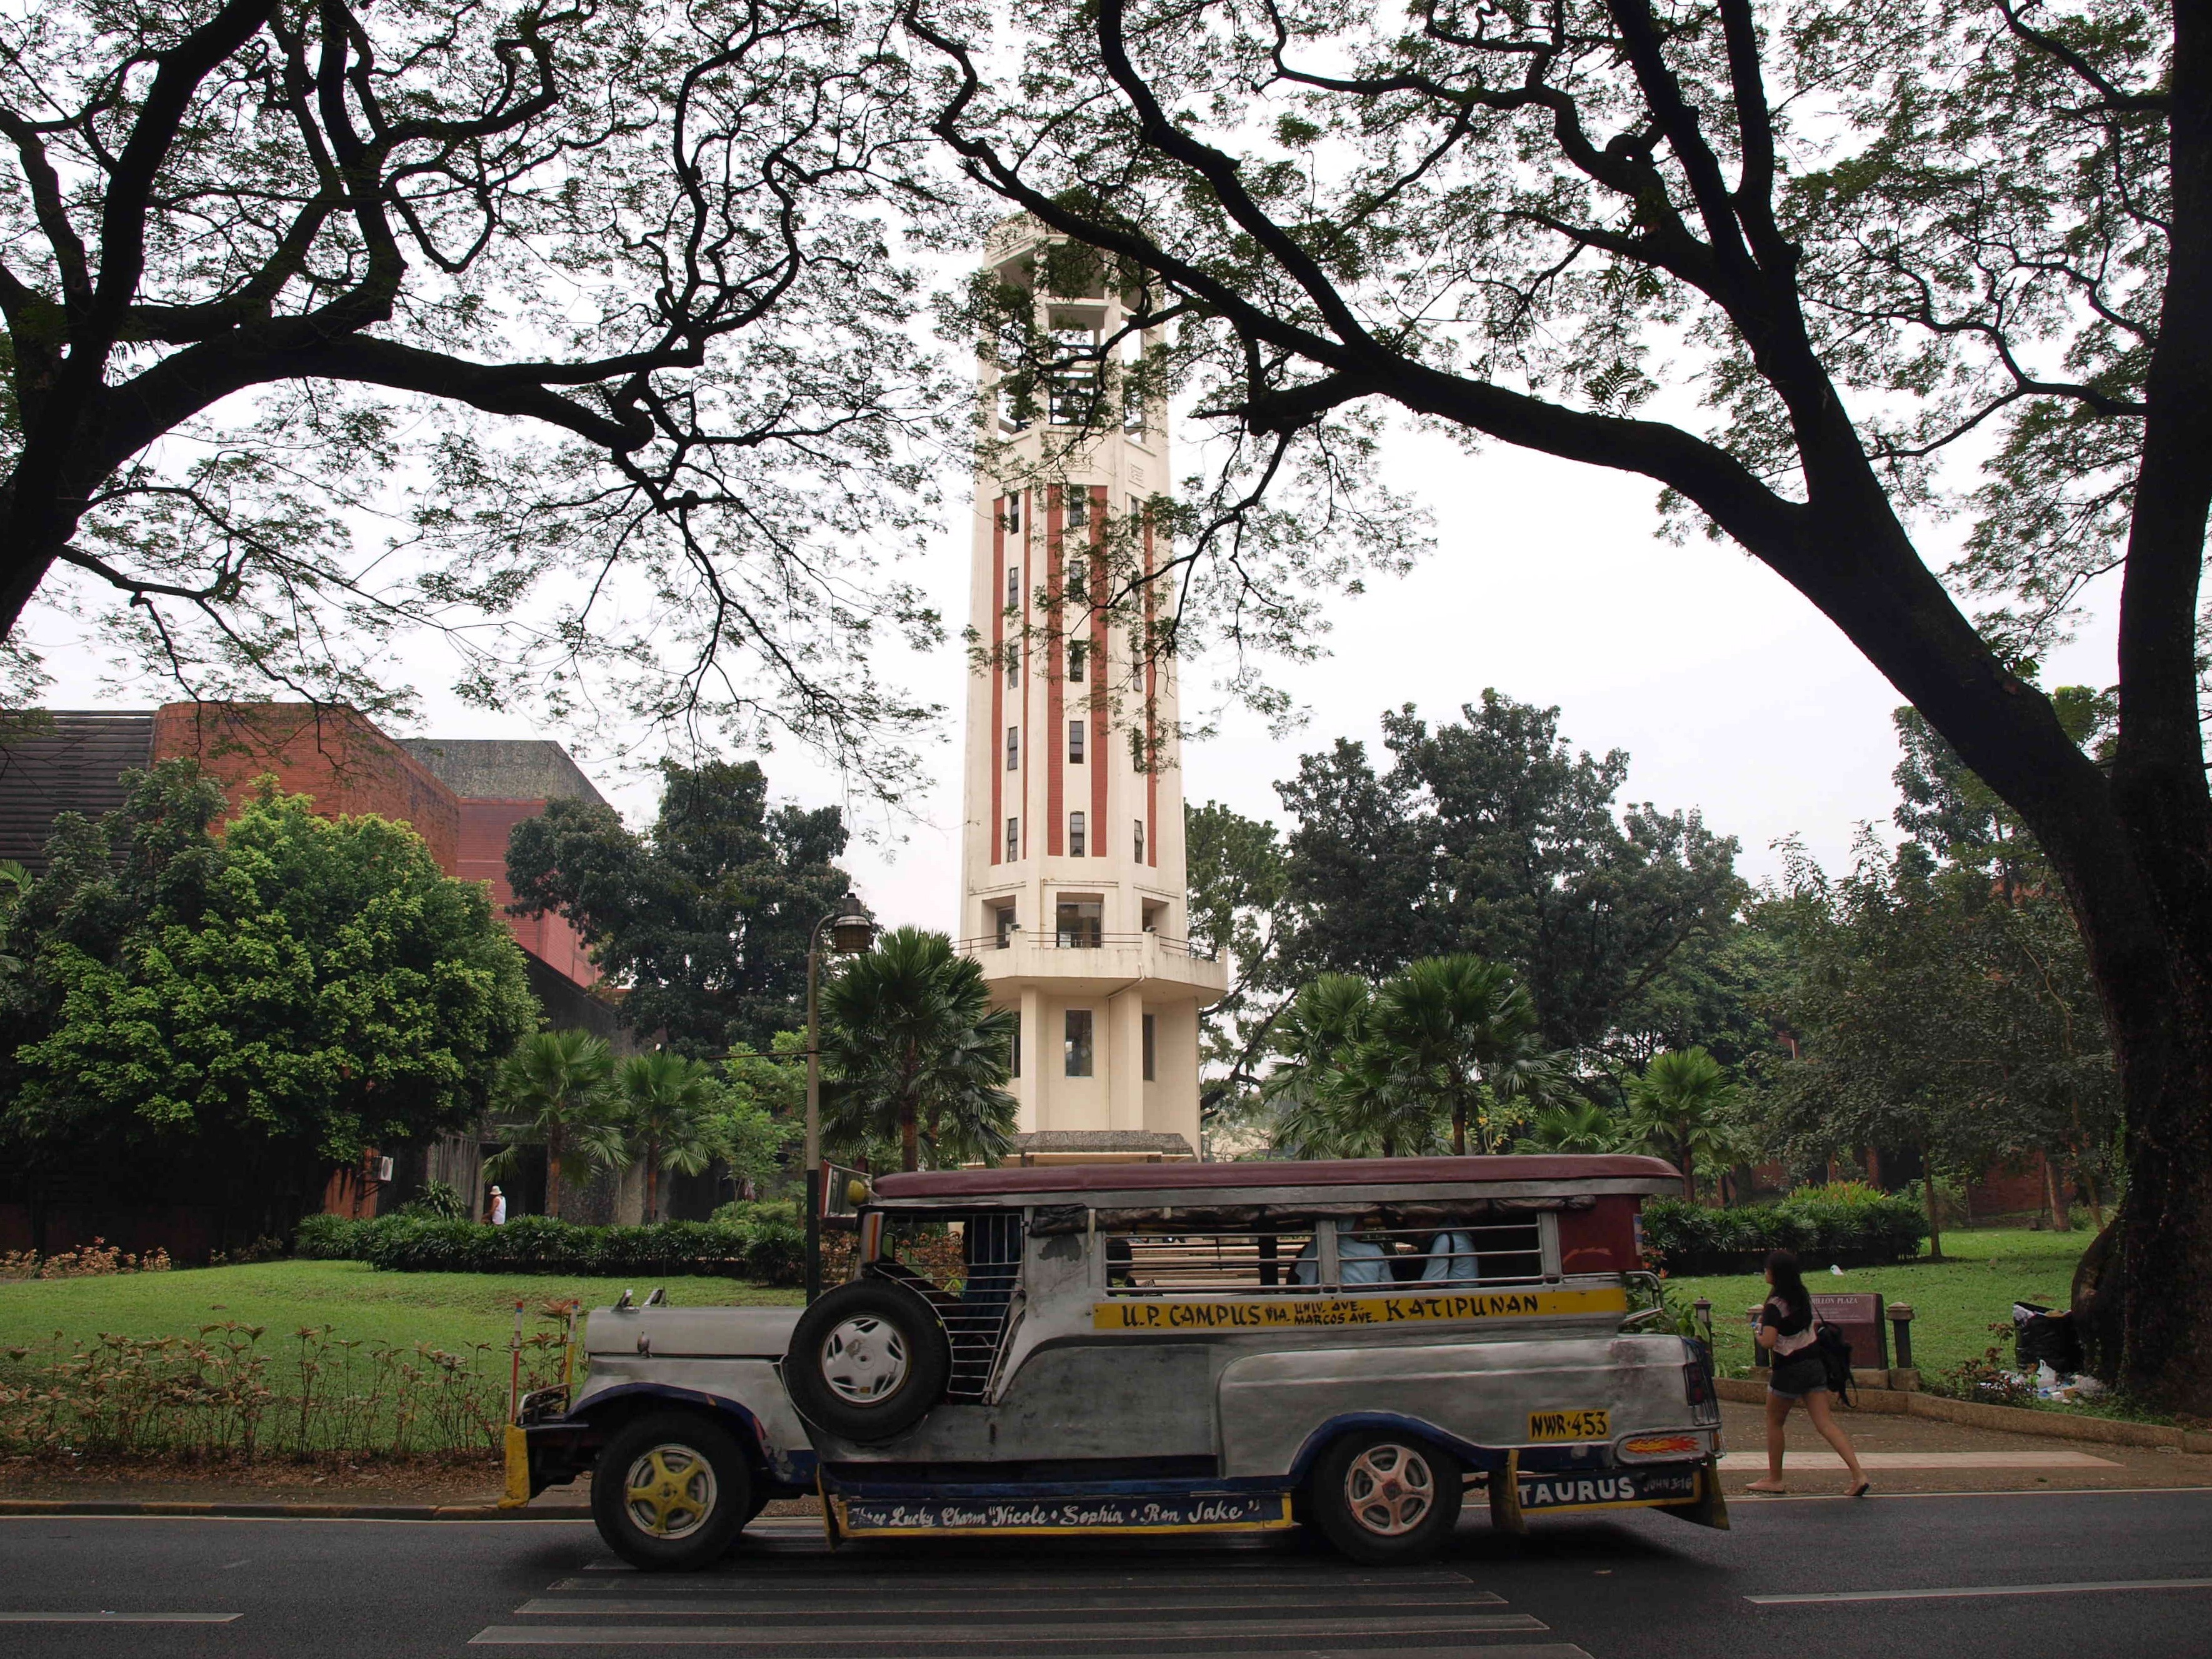
tree, road, street, automobile, flower, city, transportation, transport, vehicle, philippines, jeepney, neighbourhood, manila, urban area, human settlement, woody plant